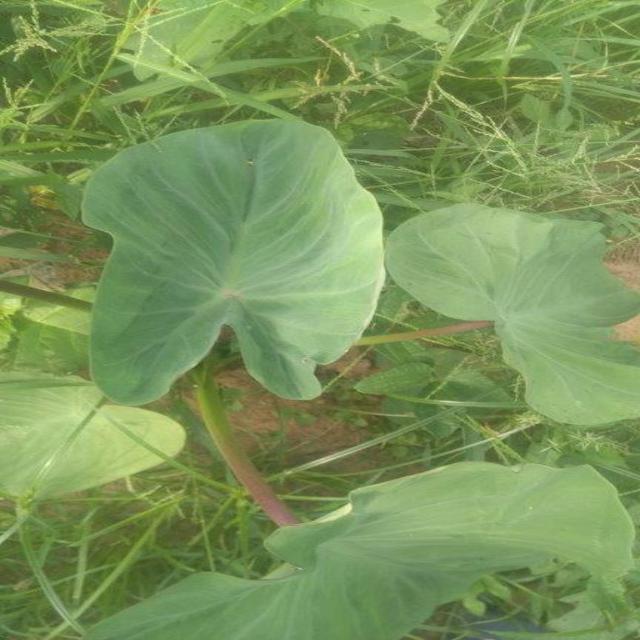
Label: Healthy